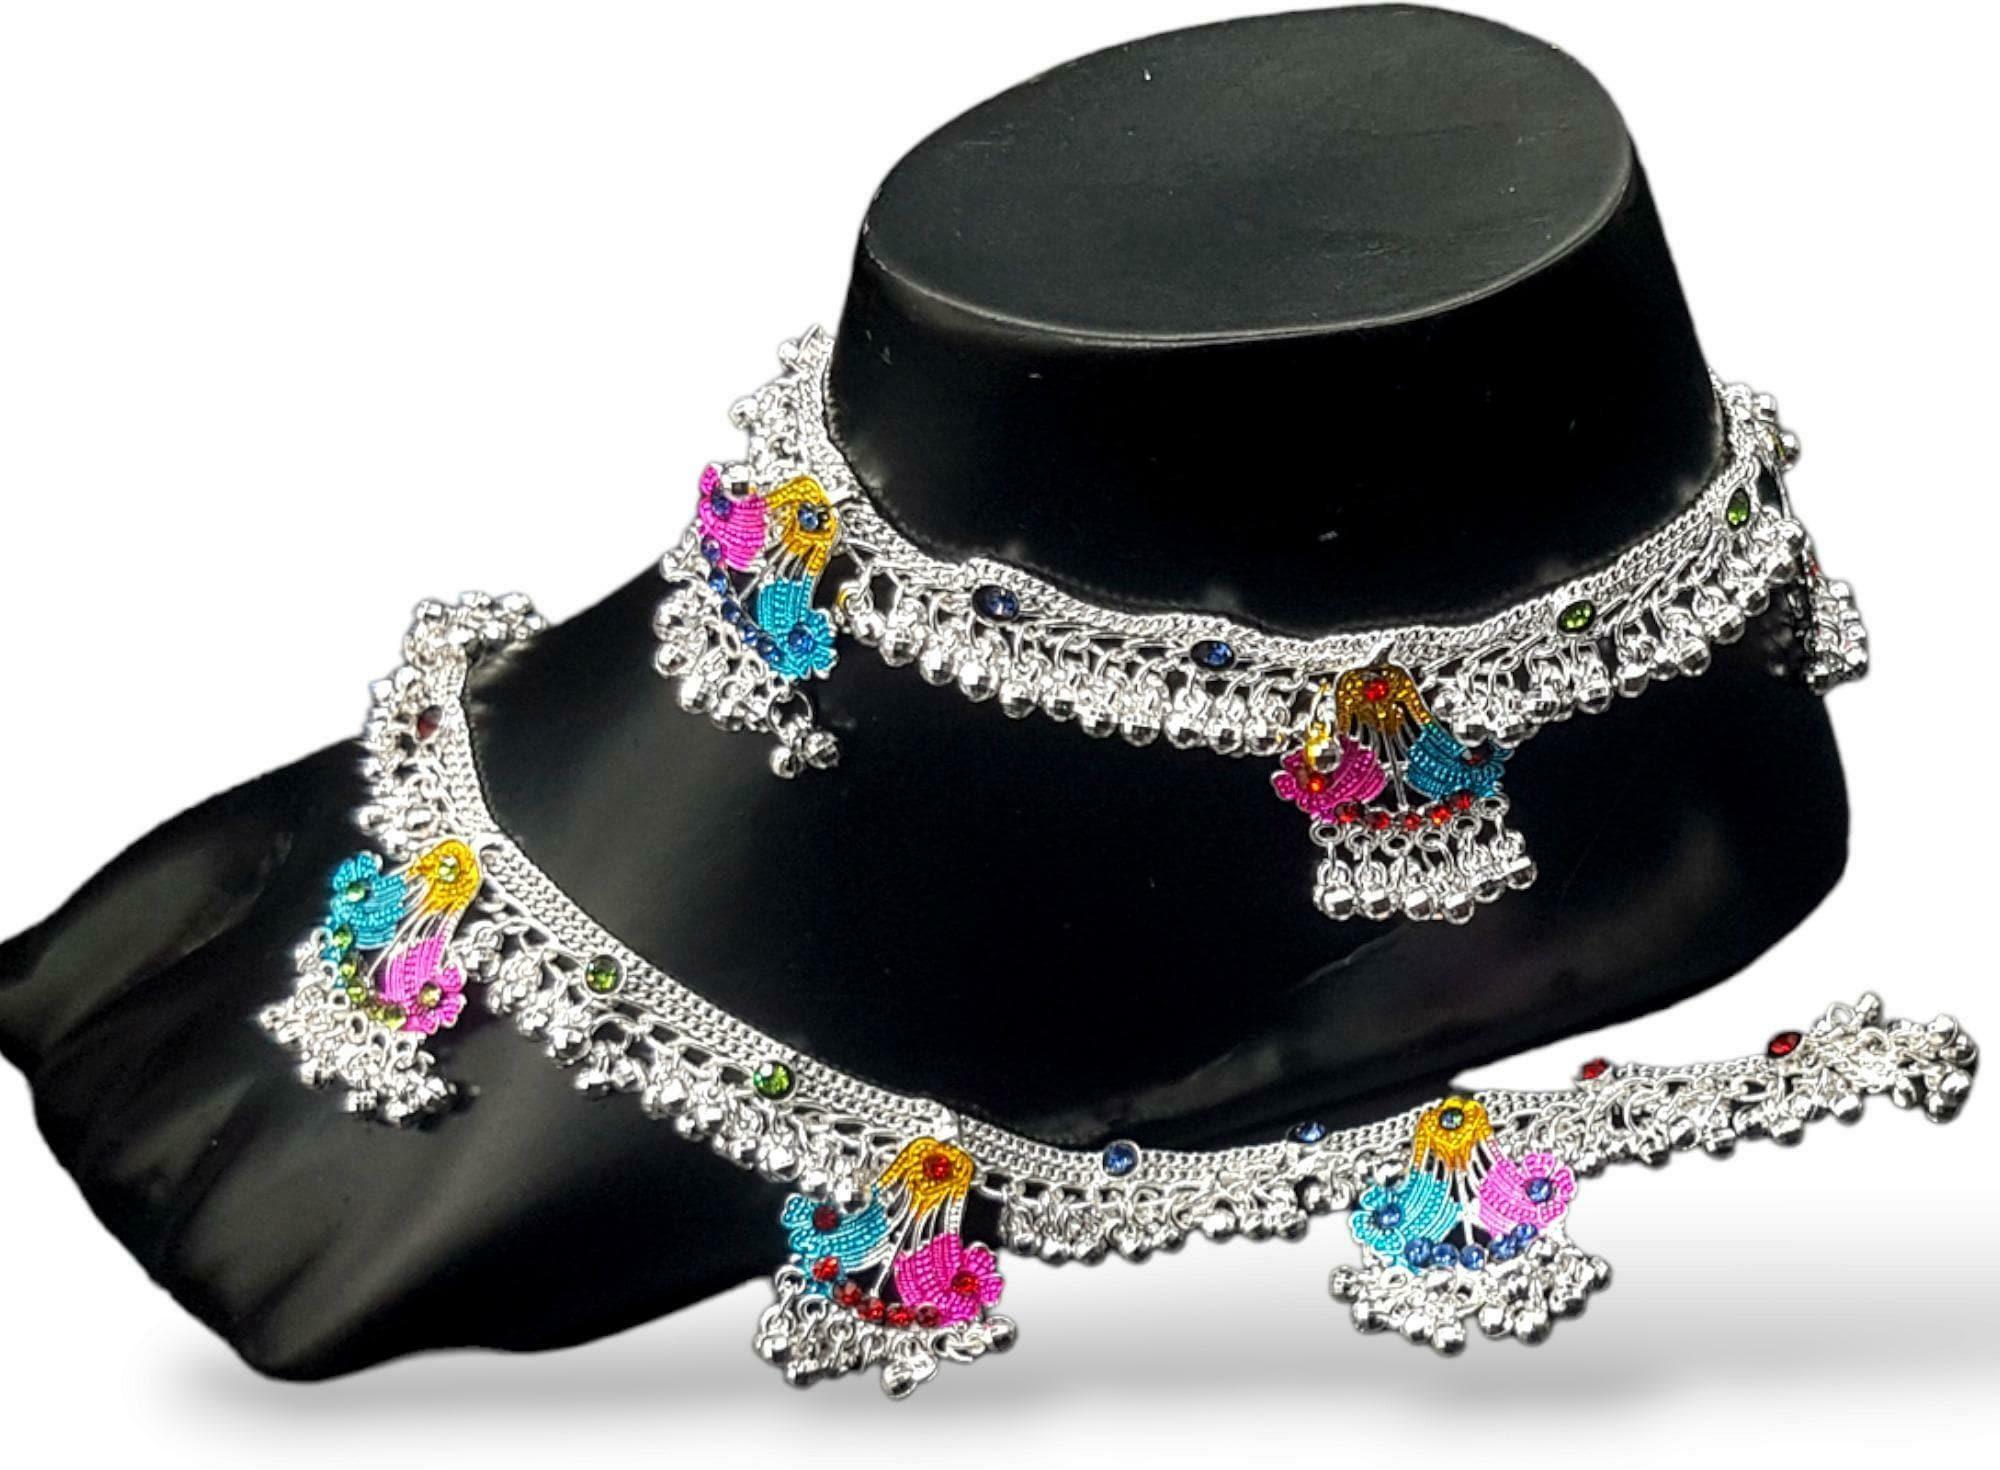
BR Ornaments A021 Alloy Anklet (Pack of 2)
Type: Anklet
Brand: BR Ornaments
Price: Rs. 389
 This silver anklet looks good with all indian outfitsor traditional outfits suitable girls and women of all ages. grab this pair of anklets, you will feel stylish ankle and shining silver anklet will make beautiful, you must buy the sns traders anklets you will never go wrong with the latest design, fancy anklets in silver jewellery.